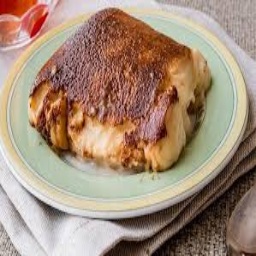
Label: kazandibi